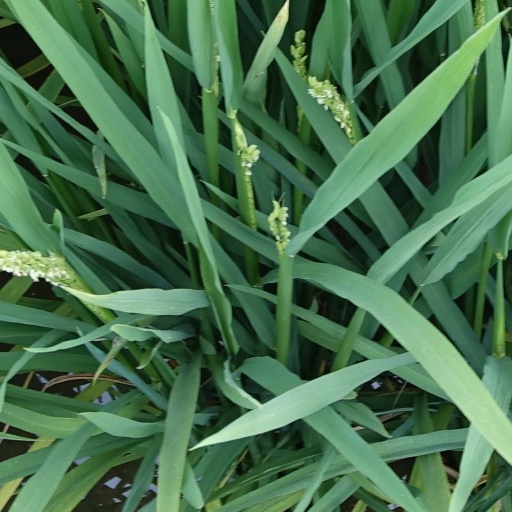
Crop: rice